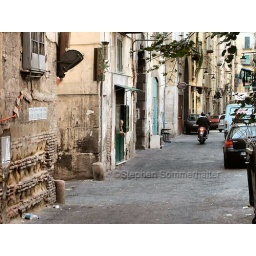
Naples Spanish Quarters woman in door of one room street aparment